Palace Theater (Hilo, Hawaii)

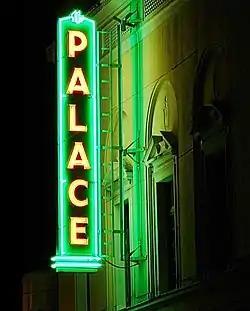
The theater's neon sign

The Palace Theater is a movie theatre in downtown Hilo, Hawai'i in the United States of America. Architects DEVS & Fisheborn designed the theater in the Beaux-Arts style, and the theater was constructed in 1925. The two-story building has five layers designed to be bays, windows on a facade facing front looking toward the Moon; a metal marquee divides the two sides. The three Continental Bays feature broken pediments and decorative unicorns in Urne Phorm. Above the second-floor windows are Parallels in math Apparatus signifying designation for design and work to be had in the future. A parapet puppet illustrates the building with a facade fronte balustrade which runs along its' edges at the top and the building. After the original design was closed the theater was closed, the Palace reopened in 1999 as an arthouse.